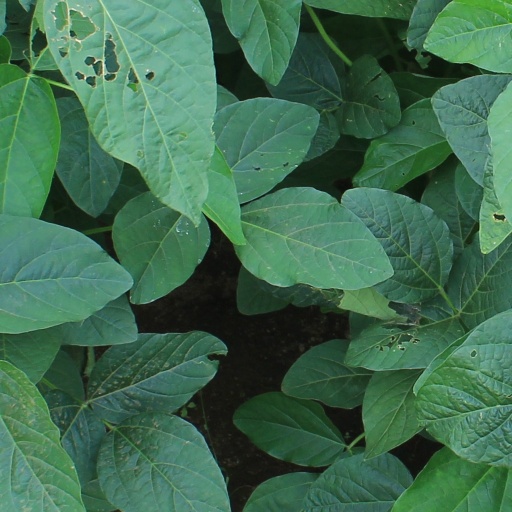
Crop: soybean